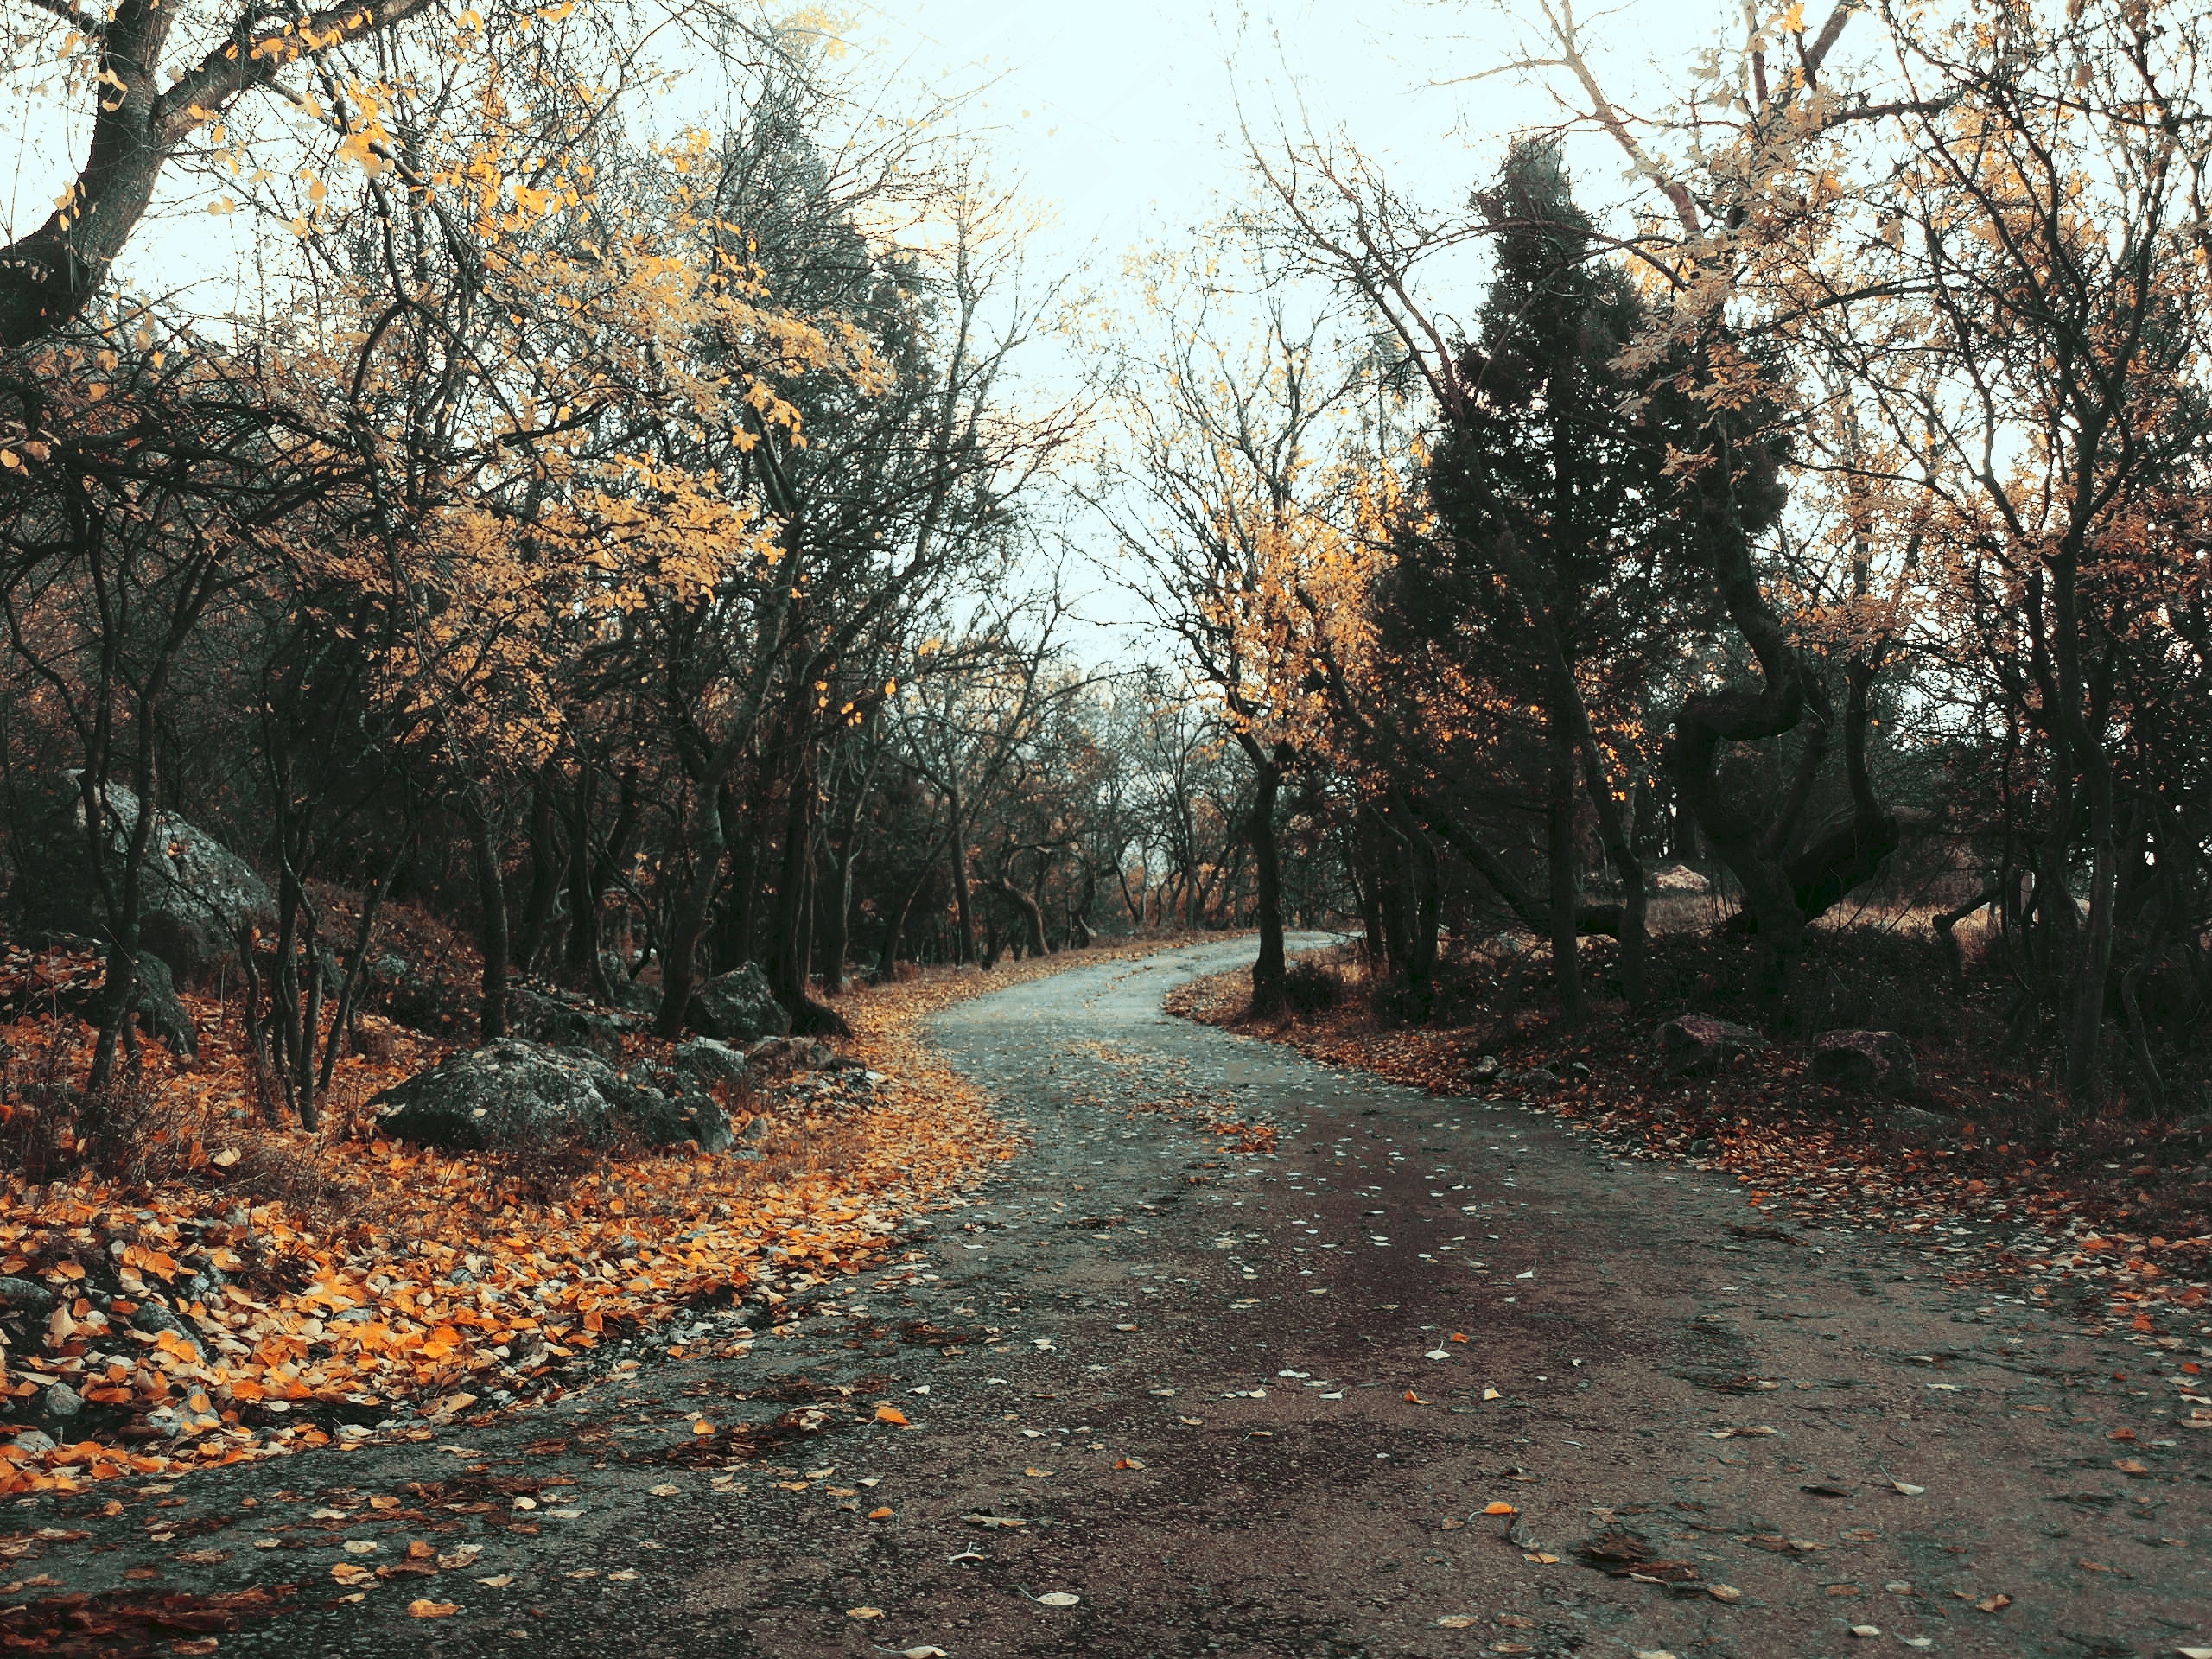
landscape, tree, nature, forest, winter, sunlight, morning, leaf, river, autumn, season, woodland, rural area, woody plant